Ernest Malinowski

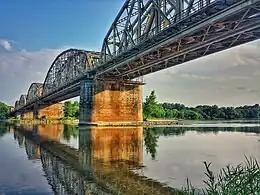
The Ernest Malinowski Bridge in Toruń

In 1979, a commemorative plaque dedicated to Malinowski was unveiled at the Desamparados Station in Lima. The same year, Polish filmmaker Roman Dobrzański, directed a documentary film "Eagles and Condors" (Orły i kondory) dedicated to the life and work of Ernest Malinowski.